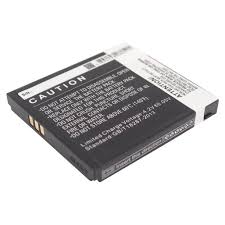
Waste category: battery